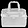
Label: Bag